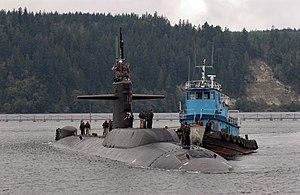
L'USS Parche (SSN-683) est l'un des sous-marins nucléaires d'attaque de la classe Sturgeon, en service dans l'United States Navy.